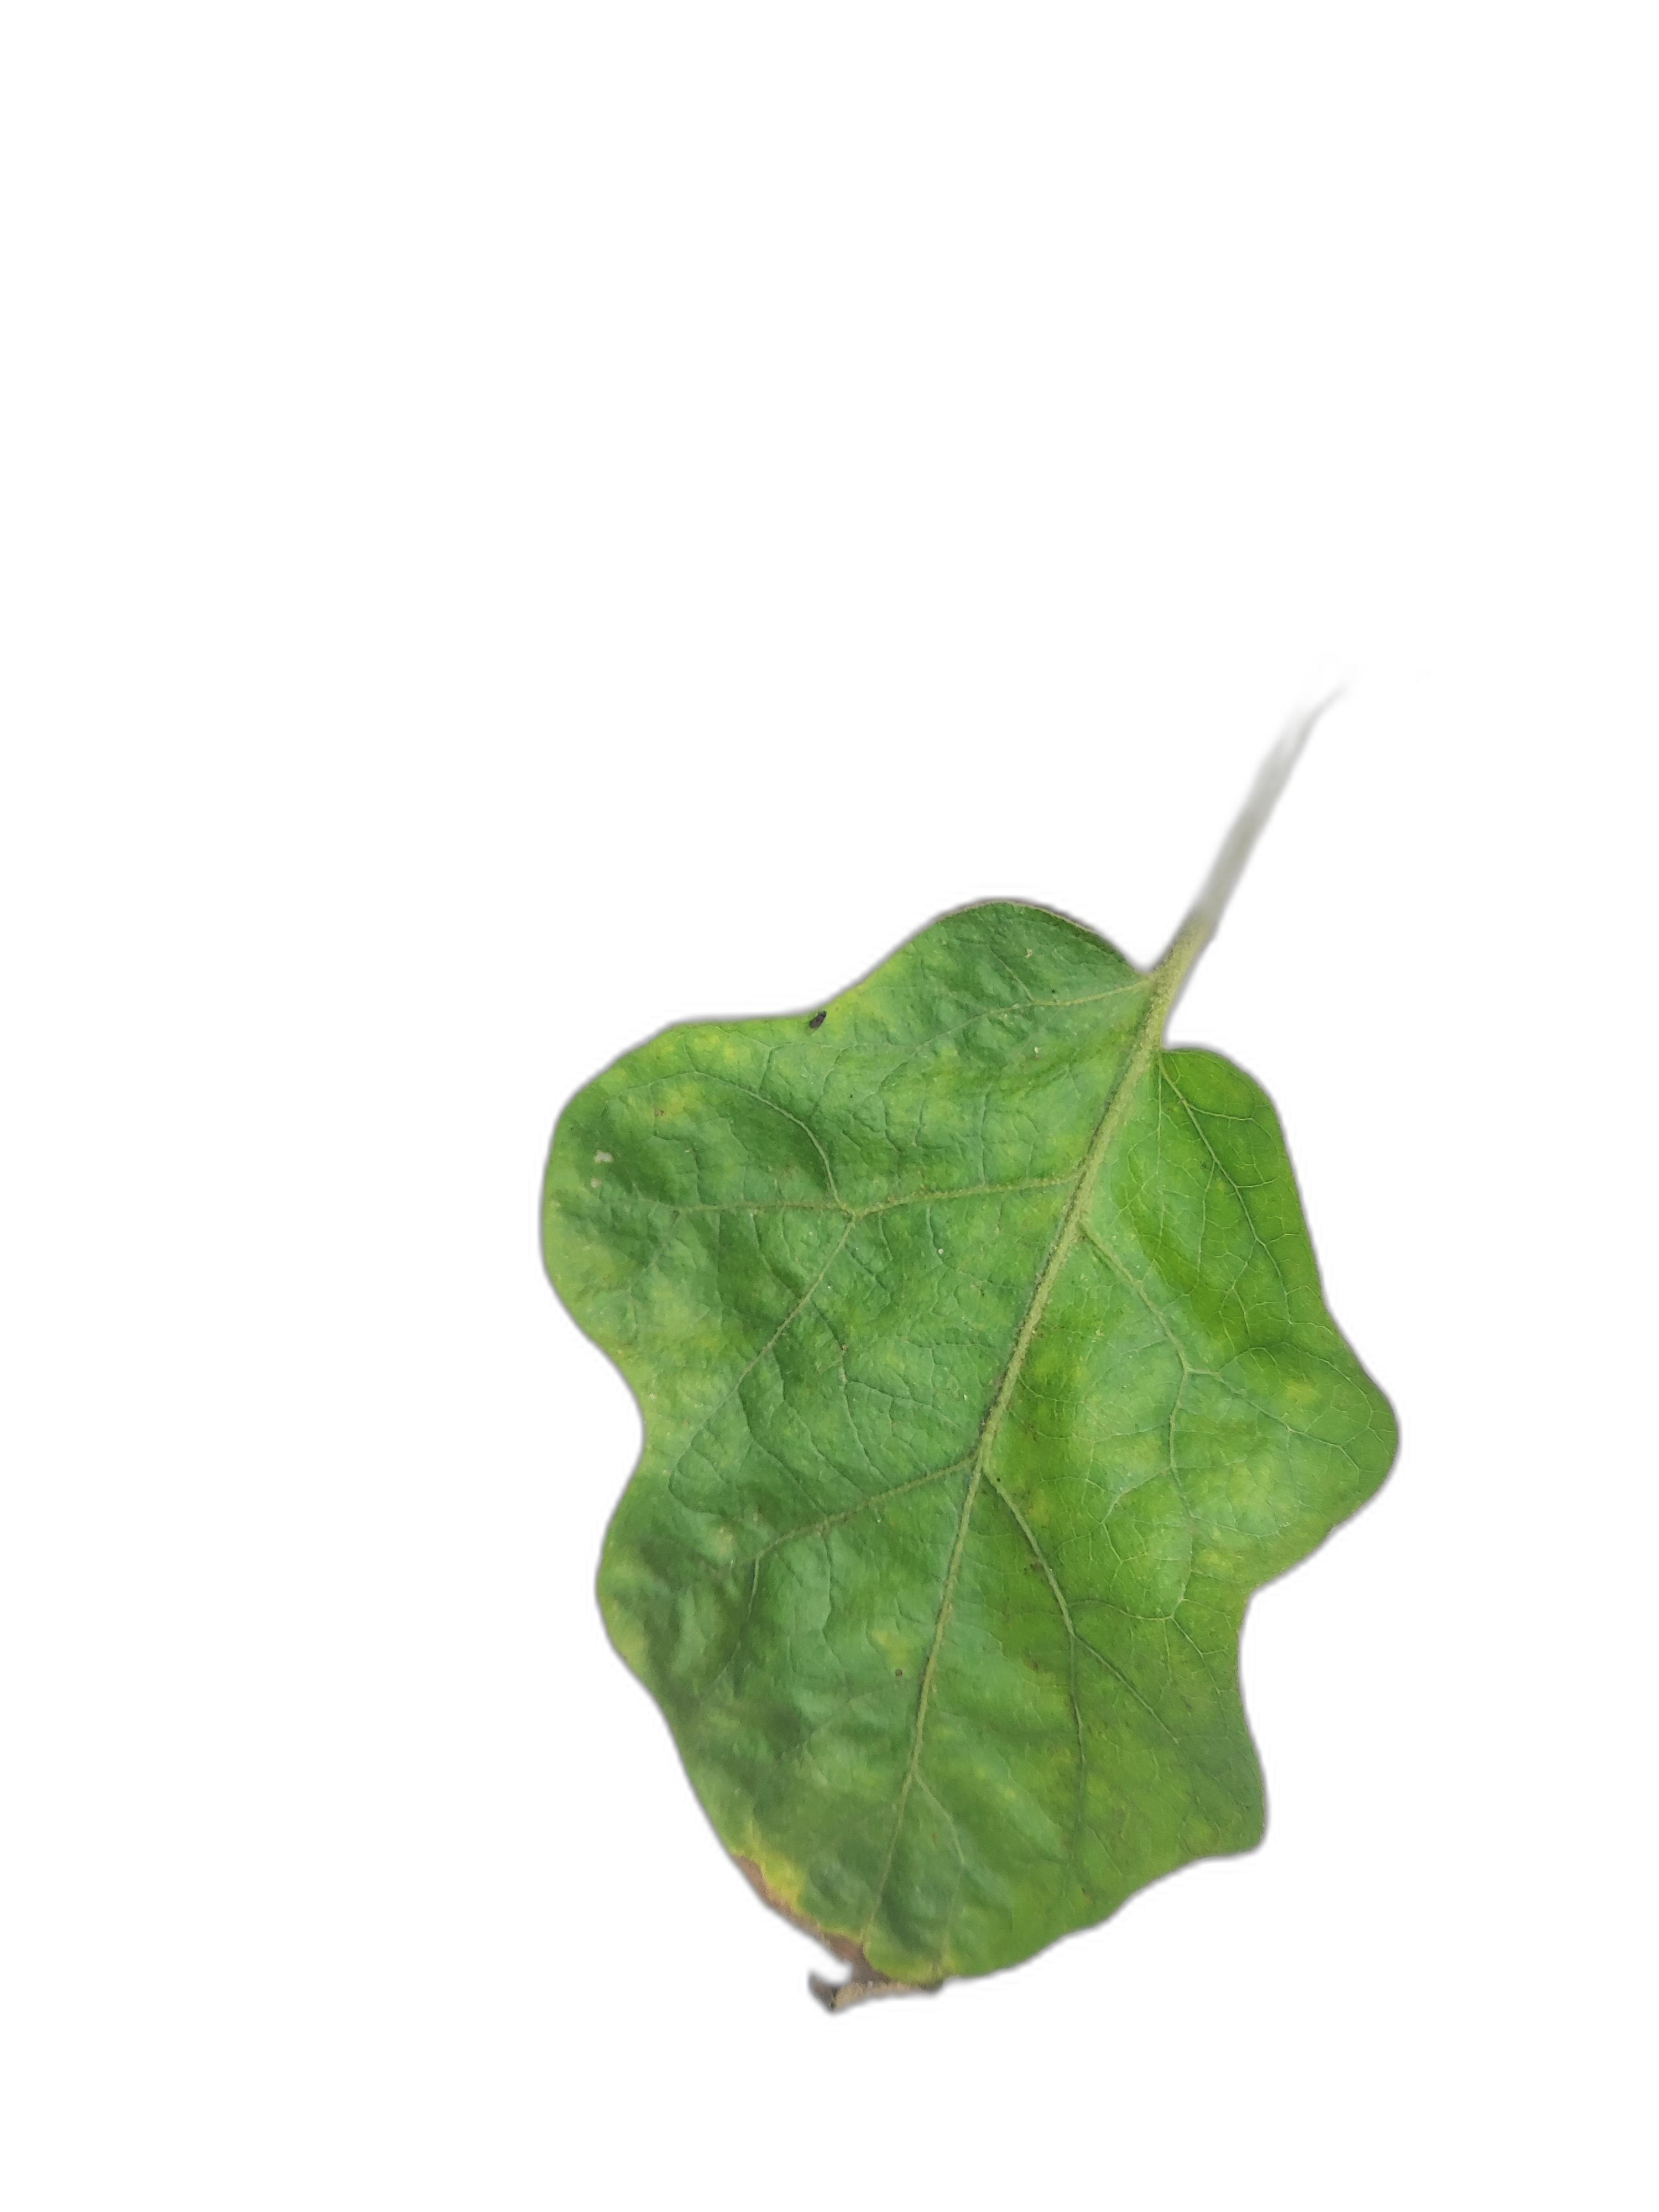
Label: Healthy Leaf